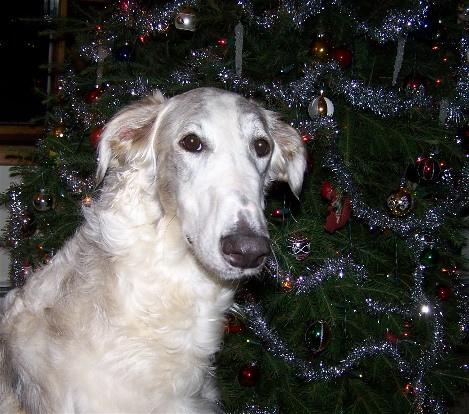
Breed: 226-n000064-borzoi